Nikolay Simonov

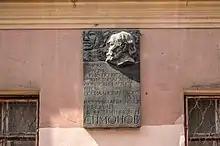
Nikolay Simonov commemorative plaque in Saint Petersburg

From 1924–1973, He was a permanent member with the company of Pushkin Drama Theatre in St. Petersburg. During the 1950s and 1960s he was also the theatre's artistic director.